Julio César La Cruz

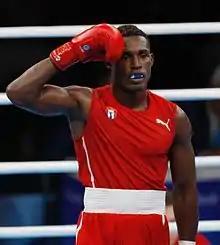
La Cruz at the 2016 Olympics

Julio César De La Cruz Peraza (born 11 August 1989) is a Cuban professional boxer. As an amateur he won gold medals at the 2016 and 2020 Summer Olympics, and the 2011, 2013, 2015, 2017 and 2021 AIBA World Boxing Championships. As a professional, he has qualified for the 2024 Summer Olympics.